Timeline of United States inventions (after 1991)

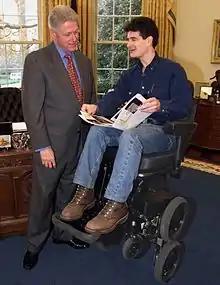
Dean Kamen (b. 1951) demonstrating his iBOT invention to President Bill Clinton in the Oval Office.

A timeline of United States inventions (after 1991) encompasses the ingenuity and innovative advancements of the United States within a historical context, dating from the Contemporary era to the present day, which have been achieved by inventors who are either native-born or naturalized citizens of the United States. Patent protection secures a person's right to his or her first-to-invent claim of the "original" invention in question, highlighted in Article I, Section 8, Clause 8 of the United States Constitution which gives the following enumerated power to the United States Congress: